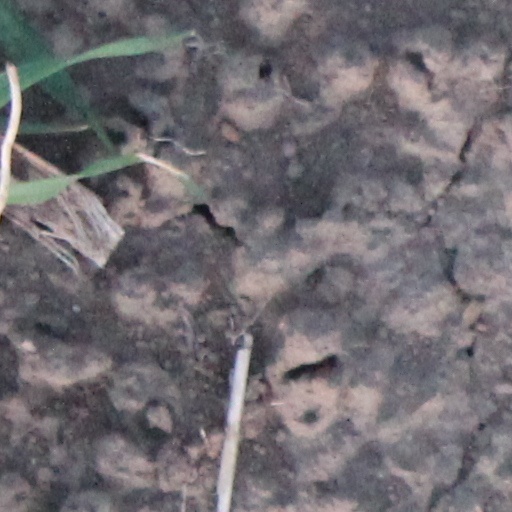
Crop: wheat